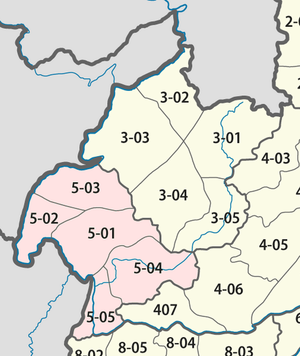
La province de Bokeo est une province du Laos. Située dans le Triangle d'or, elle est frontalière de la Birmanie et de la Thaïlande, dont elle est séparée par le cours du Mékong. Sa capitale Houei Sai est un important point de passage avec la Thaïlande. Une sous-espèce très rare du gibbon noir est présente dans la zone nationale protégée de Nam Kan, située dans l'Est de la province.